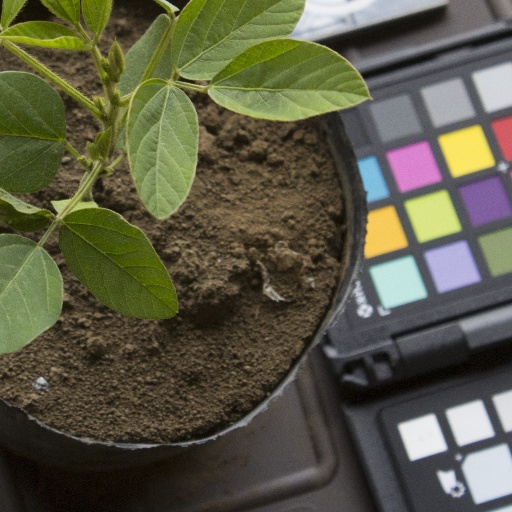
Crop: soybean